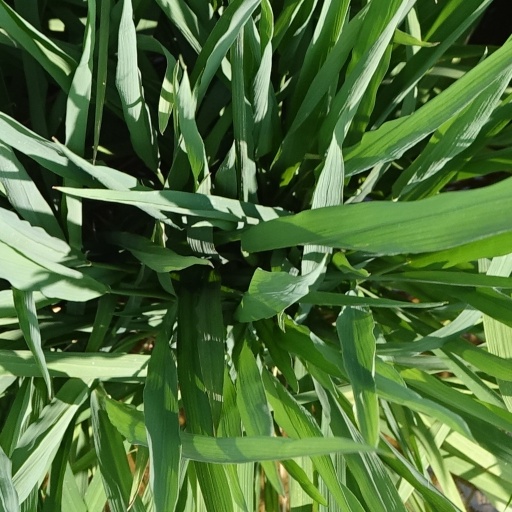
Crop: rice